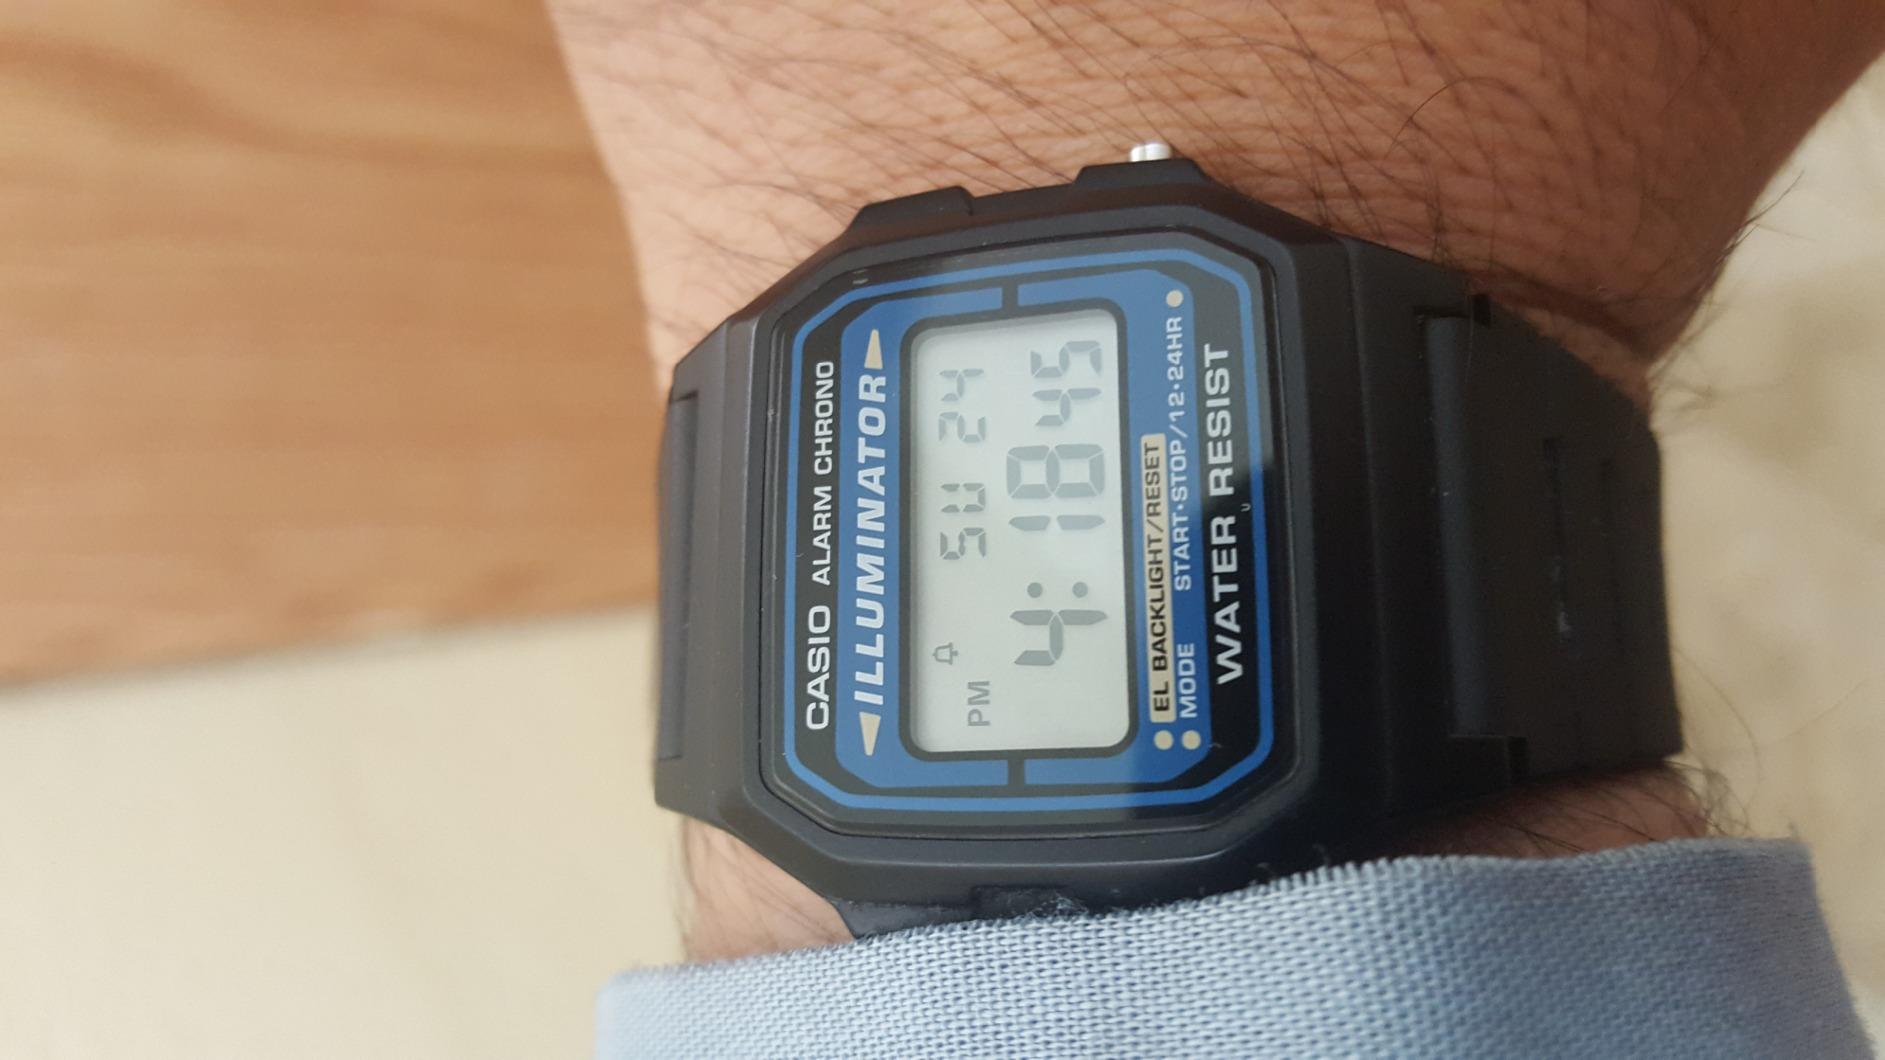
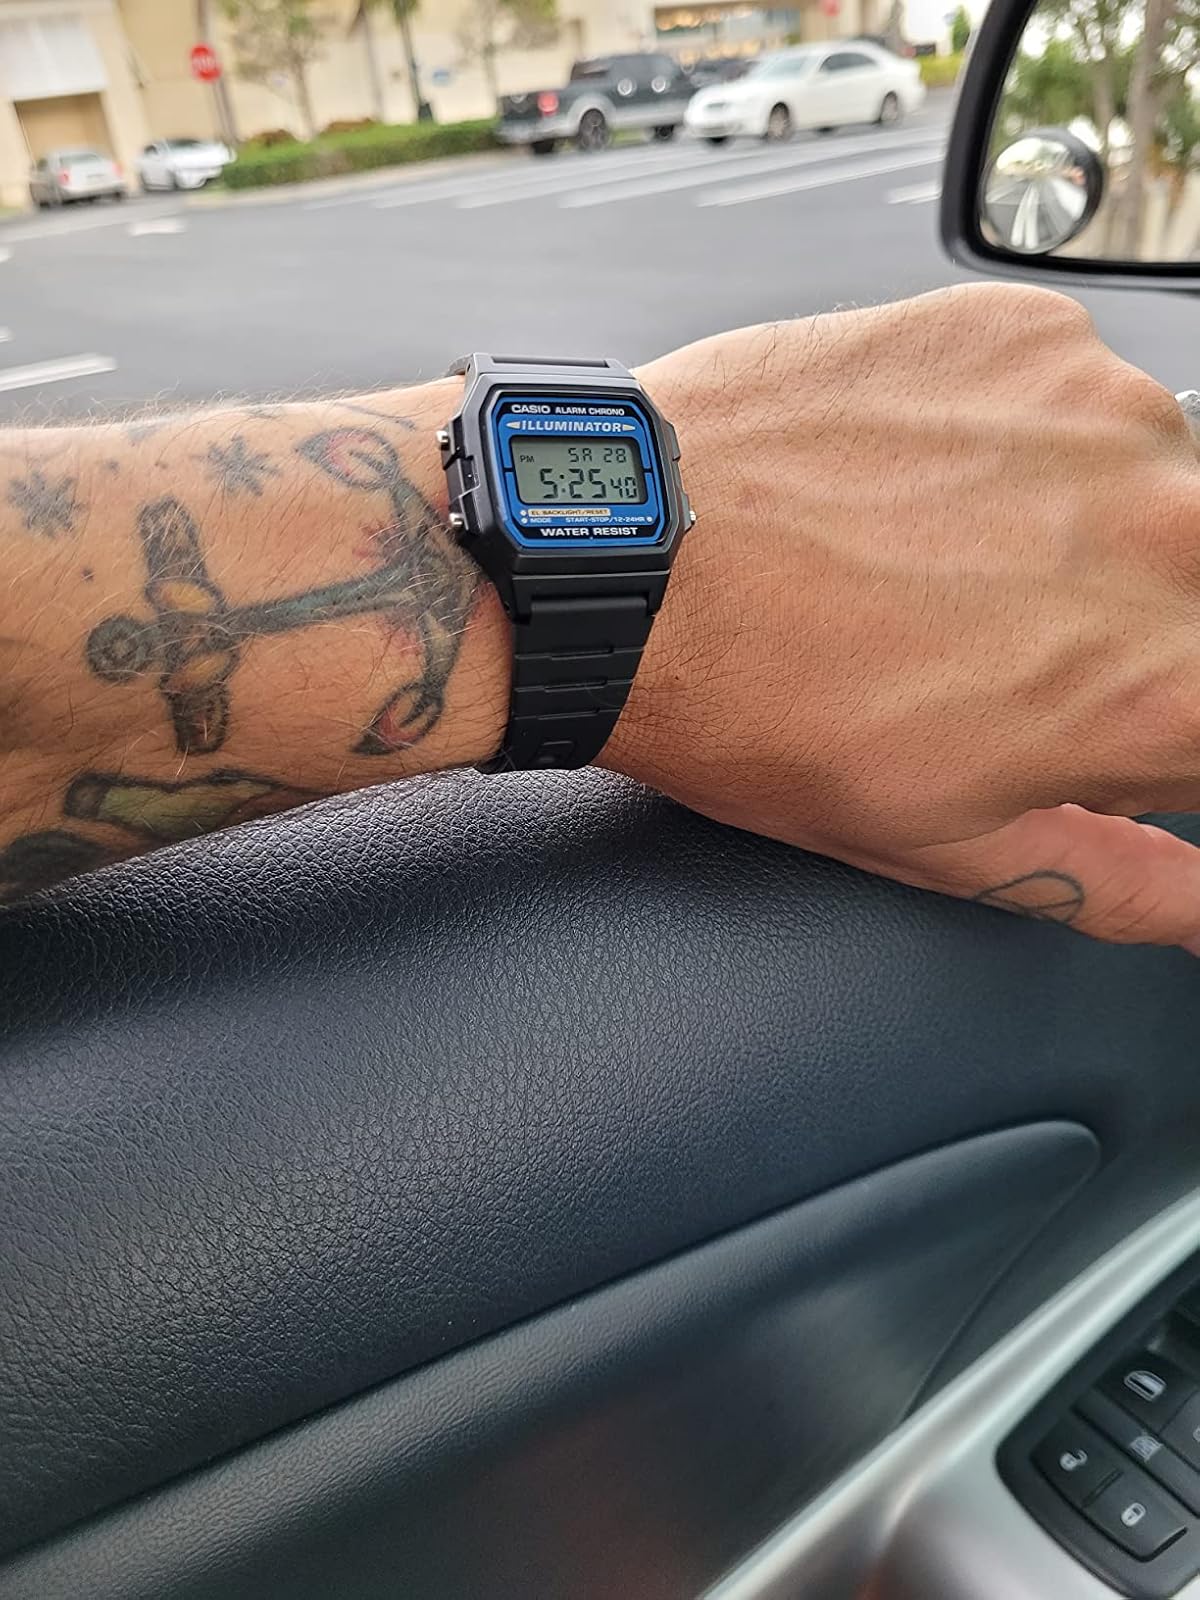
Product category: accessories_watch
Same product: yes